Handcrafts and folk art in Michoacán

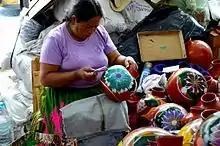
Woman painting pot at the Palm Sunday Handcraft Market in Uruapan

Michoacán is one of Mexico's major handcraft producers, with over thirty types including pottery, metal work, textiles, lacquer and wood working. The state has abundant natural resources as well as cultural and artistic traditions, a tendency to conserve traditions. Today, most pre Hispanic crafts still survive although many have been modified by the introduction of more modern methods and tools, from the colonial period and since.